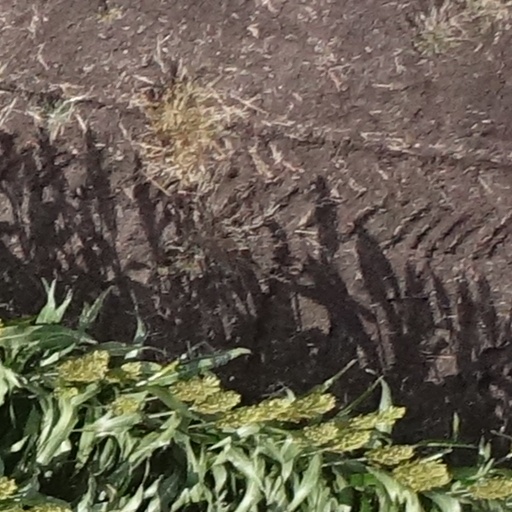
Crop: sorghum